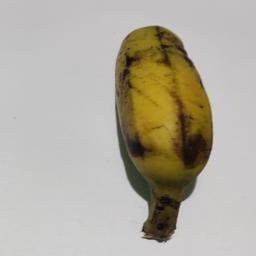
Banana variety: Sagor Kola